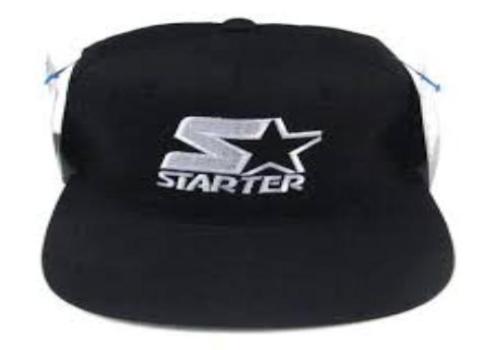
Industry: Clothes